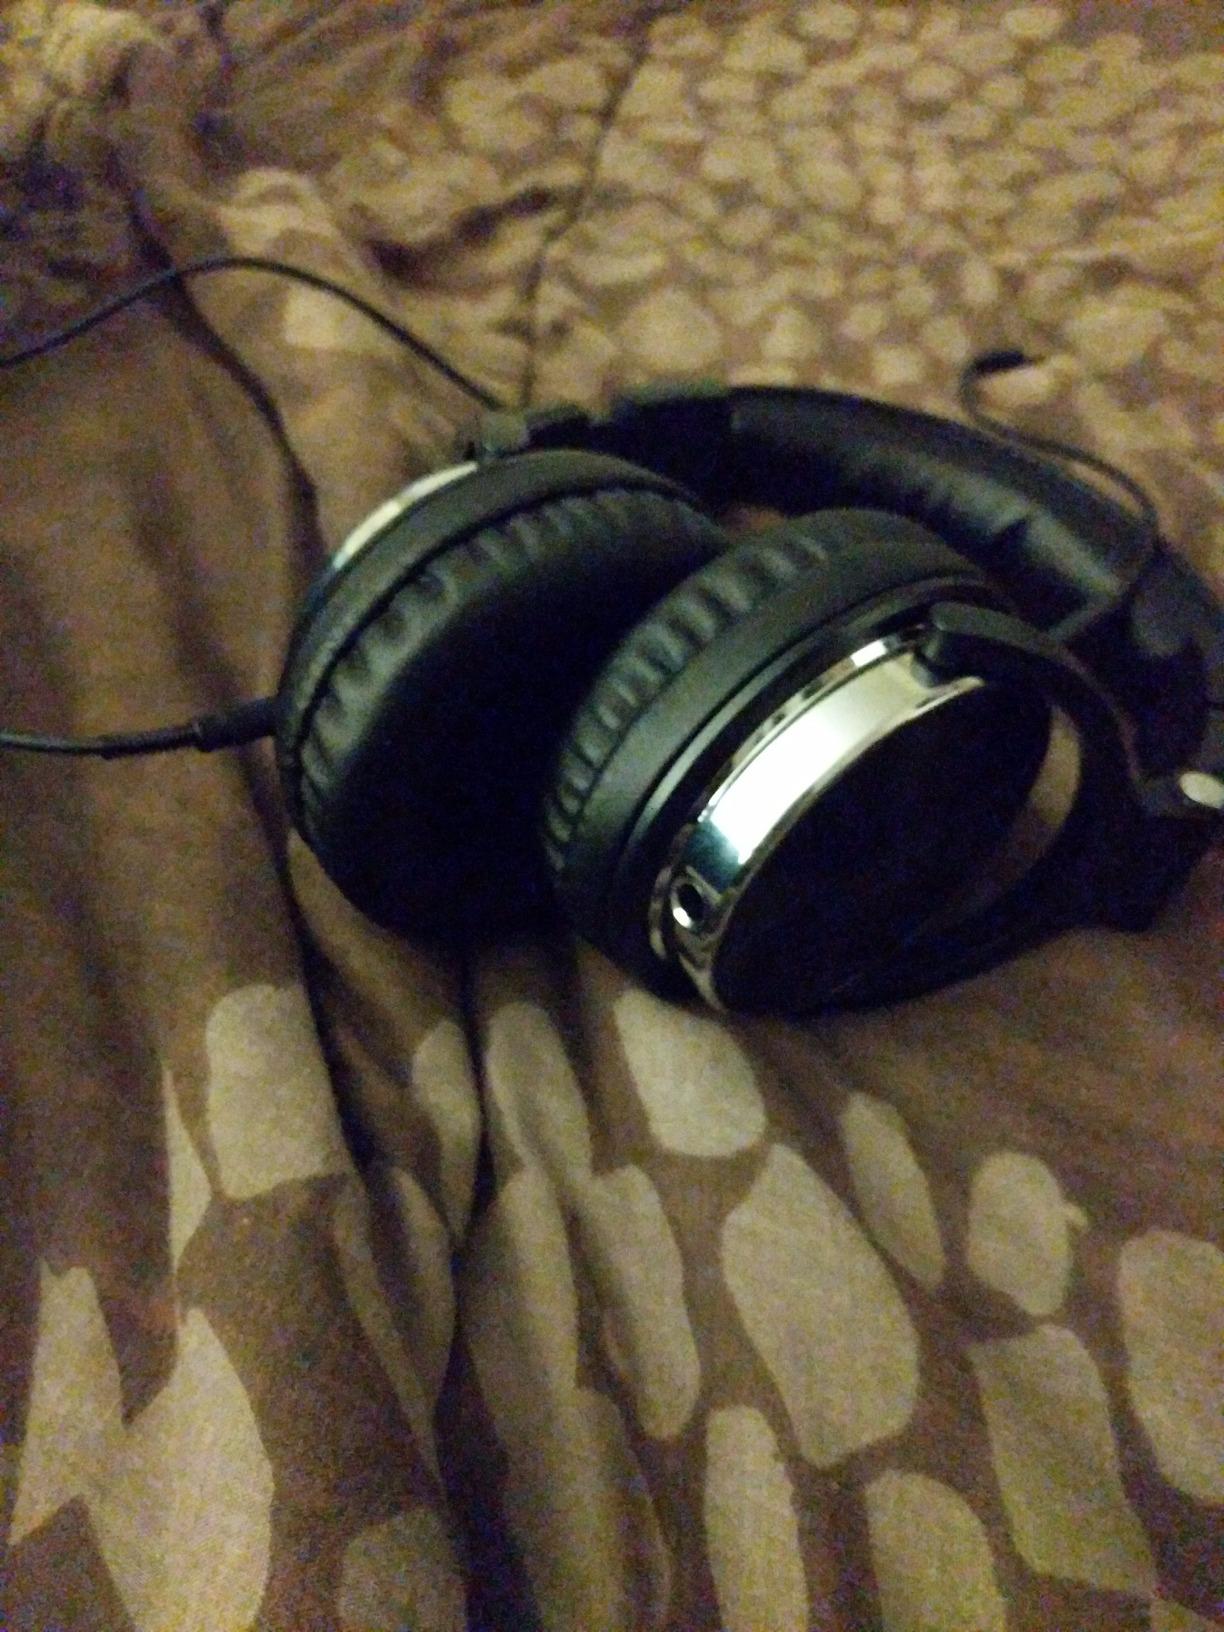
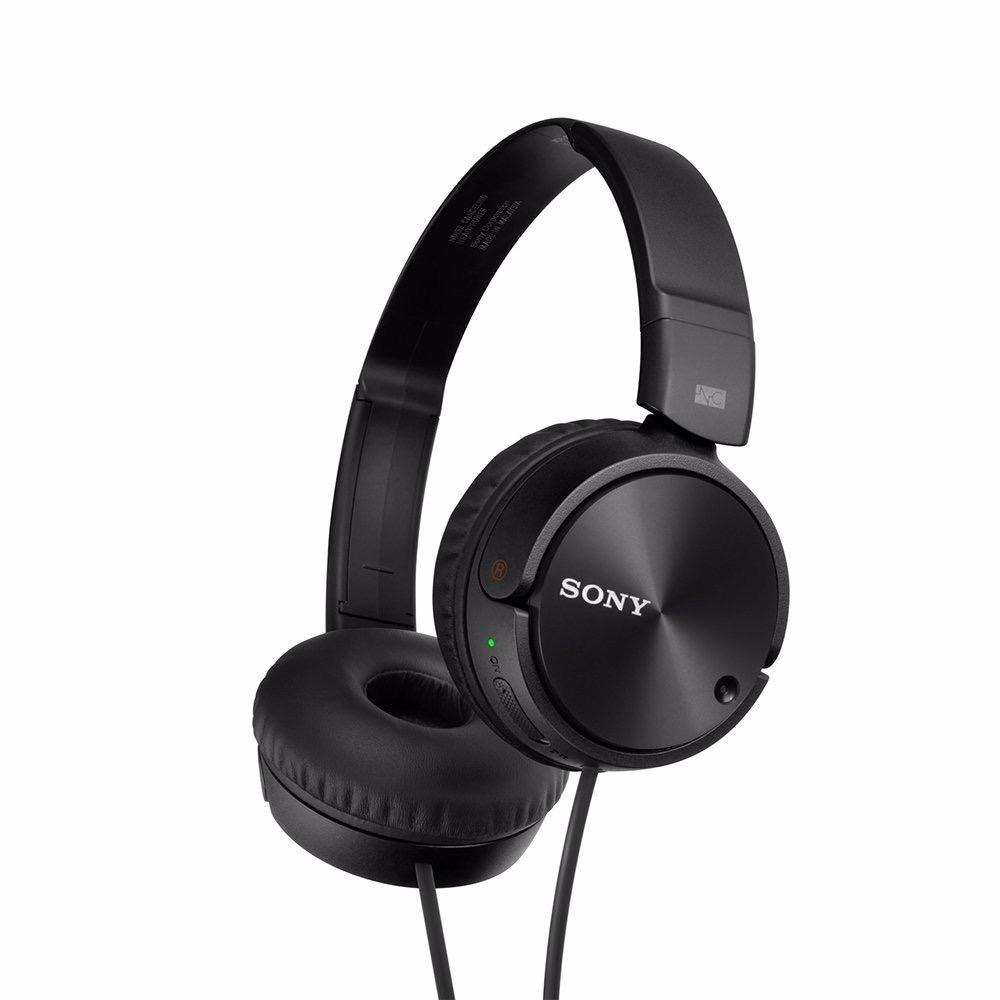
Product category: headphones
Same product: no